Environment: real
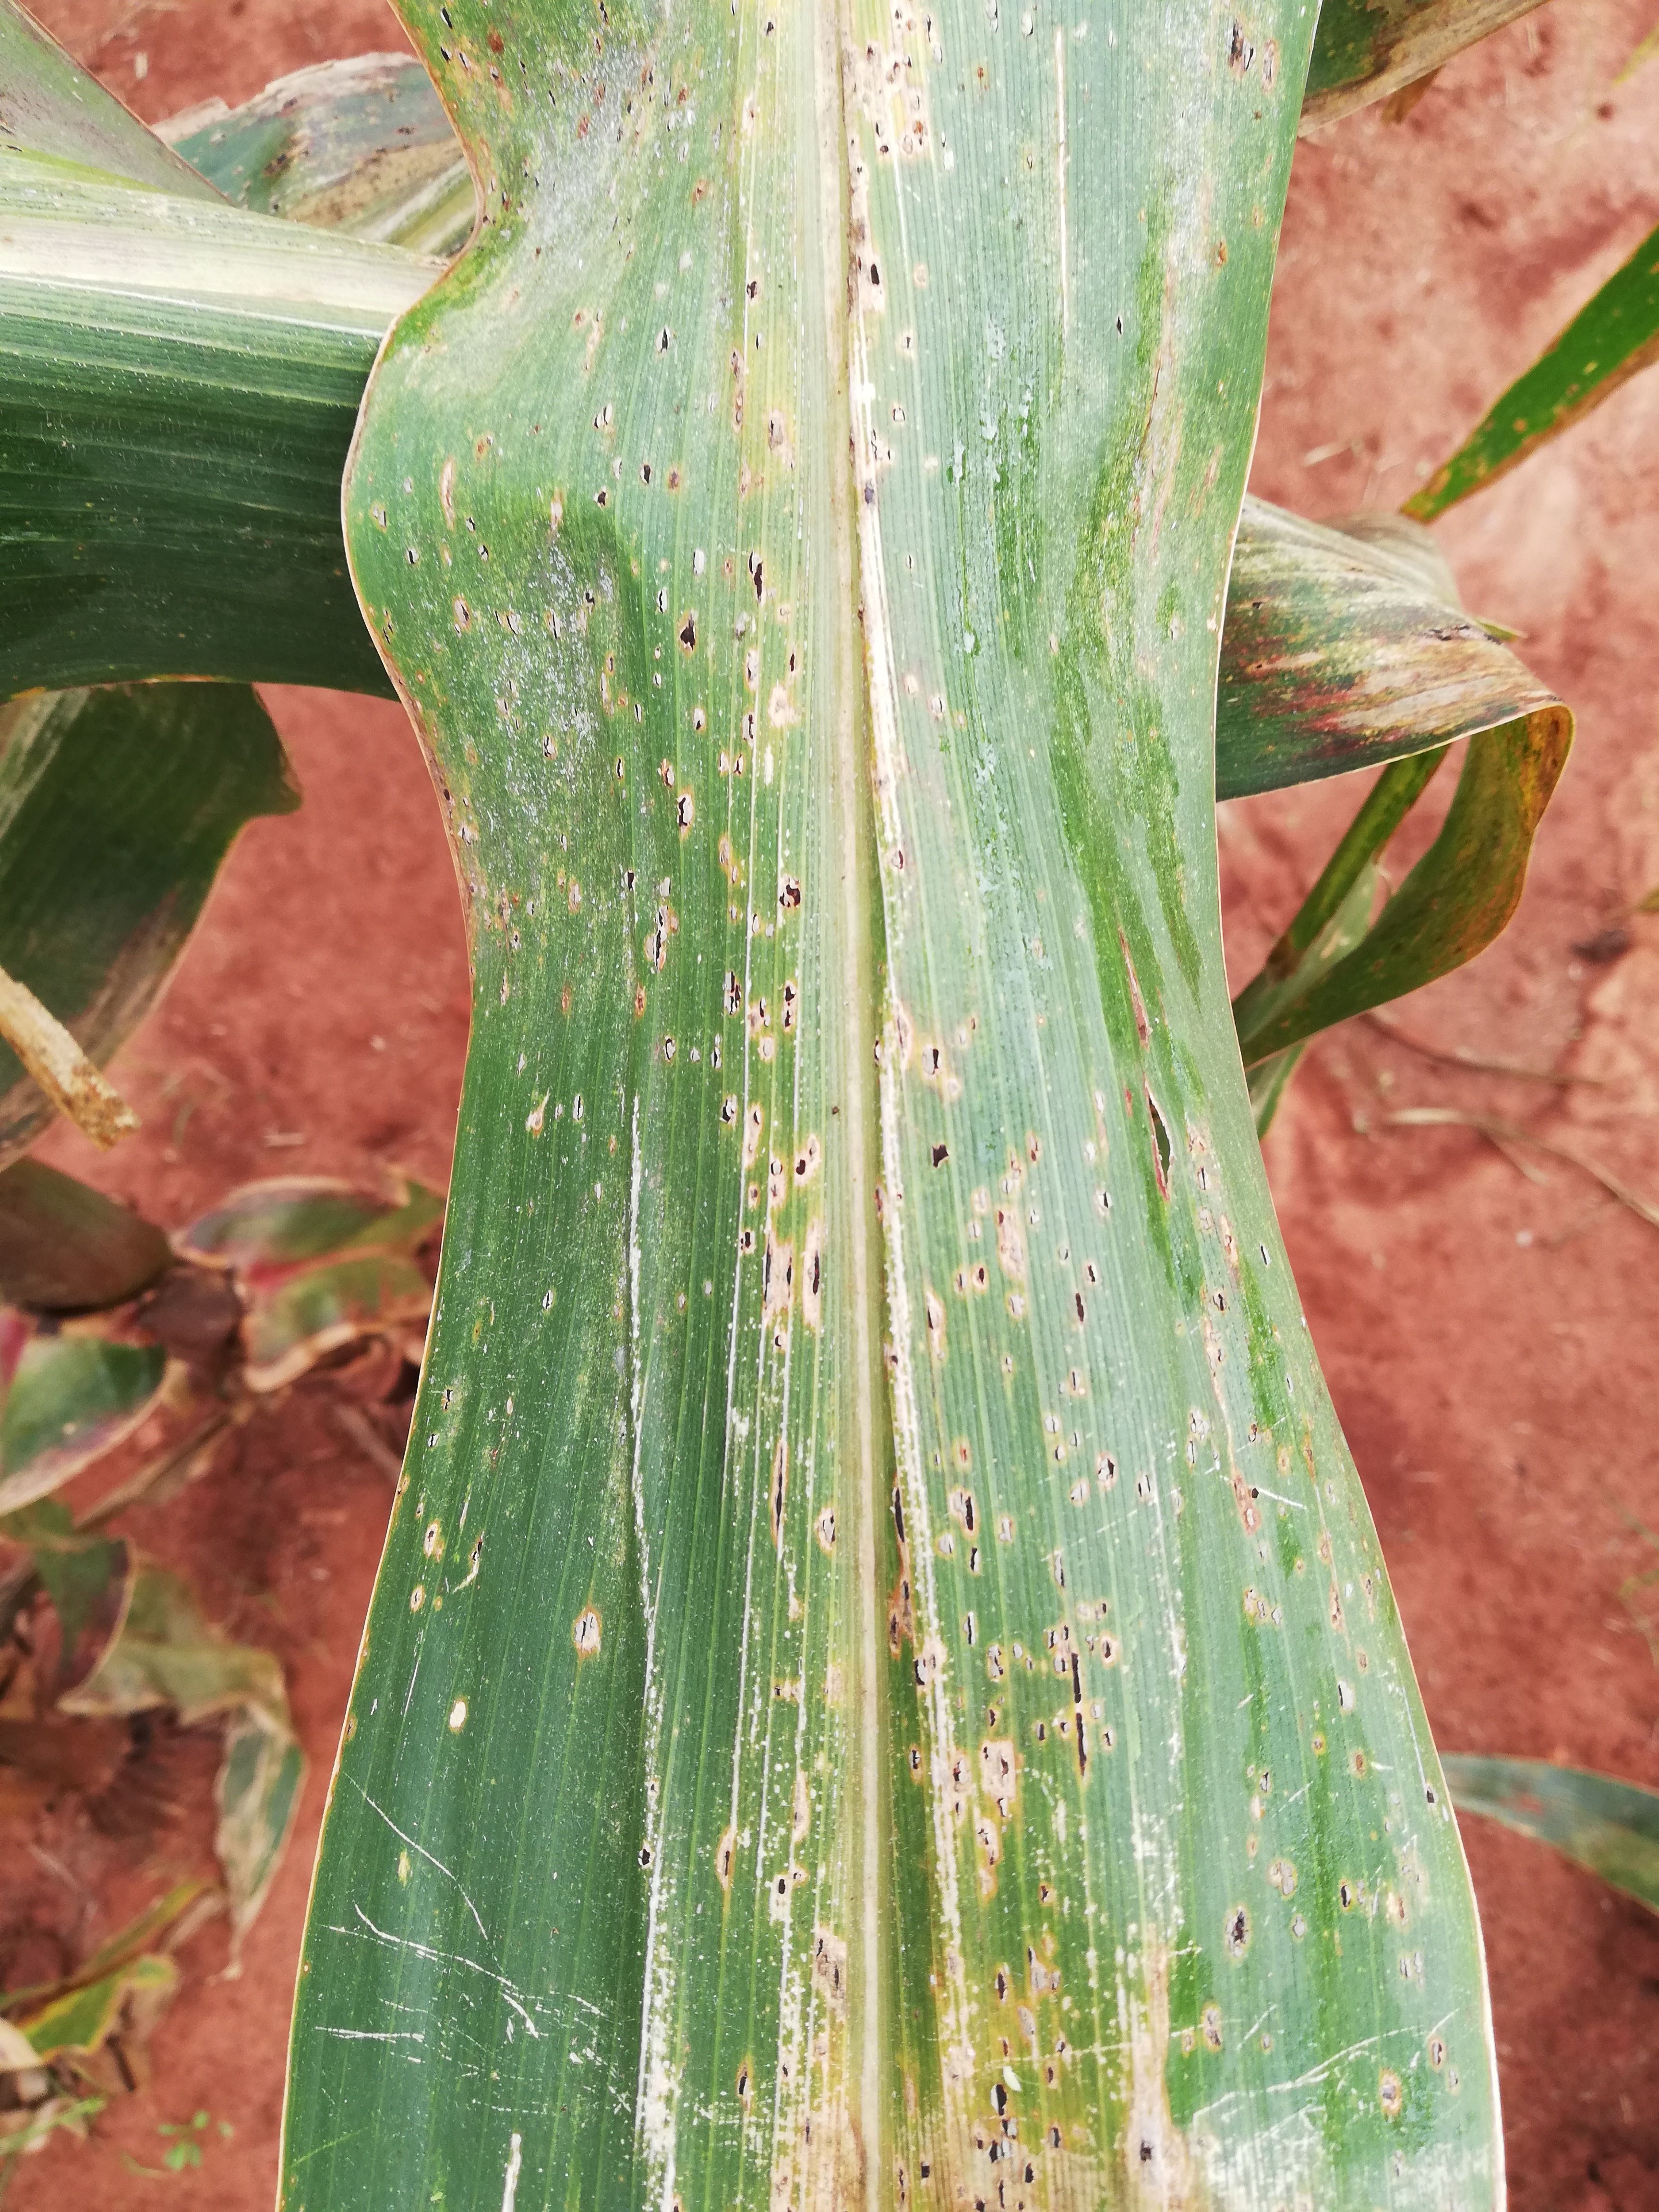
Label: common_rust